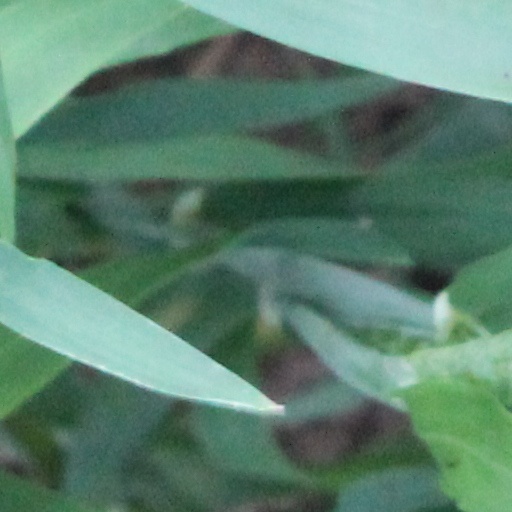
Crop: wheat